History of Zakynthos

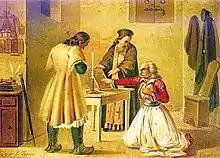
The Oath by Dionysios Tsokos showing the swearing in of a person to the Filiki Eteria in Zakynthos

Following French naval losses in the Mediterranean, and mobilization by the Russians and Ottoman Turks alarmed at previous French advances in the Mediterranean and even mainland Greece – and encouraged by the British – the French were forced to surrender the Ionian Islands under the pressure of siege and assault by Russian and their Ottoman Turkish allies. Many large landowners of Zakynthos, some merchants and the Church assisted. Following the collapse of French rule, a combined Russian-Ottoman Turkish fleet under the command of Admiral Ushakov captured the island of Zakynthos on 23 October 1798 after capturing Kythera a few weeks before. The remaining Ionian Islands were captured shortly after.